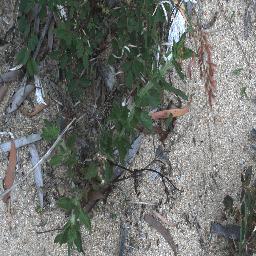
Label: siam_weed